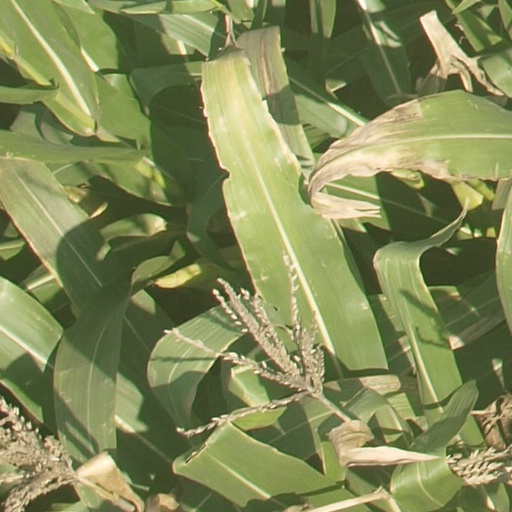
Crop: maize; corn